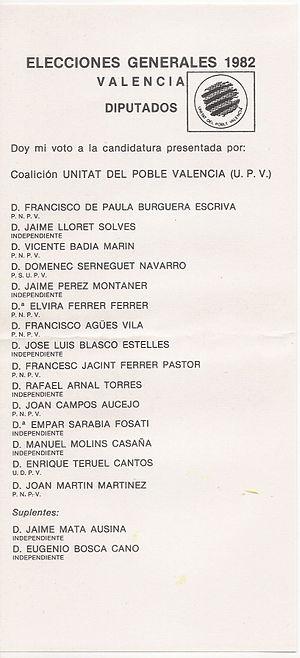
Josep Lluís Blasco i Estellés, né à Sagonte en 1941 et mort le 8 mars 2003, est un philosophe et homme politique du Pays valencien, en Espagne.
Francesc de Paula Burguera i Escrivà, né le 13 juillet 1928 à Sueca et mort le 16 octobre 2015 à 87 ans, est un poète, dramaturge, homme politique, essayiste et journaliste valencianiste.